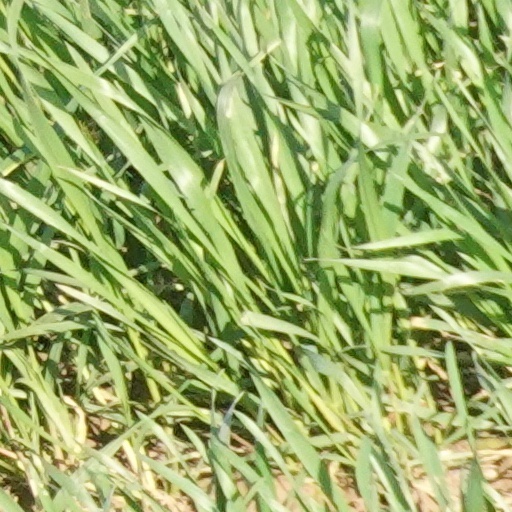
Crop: wheat